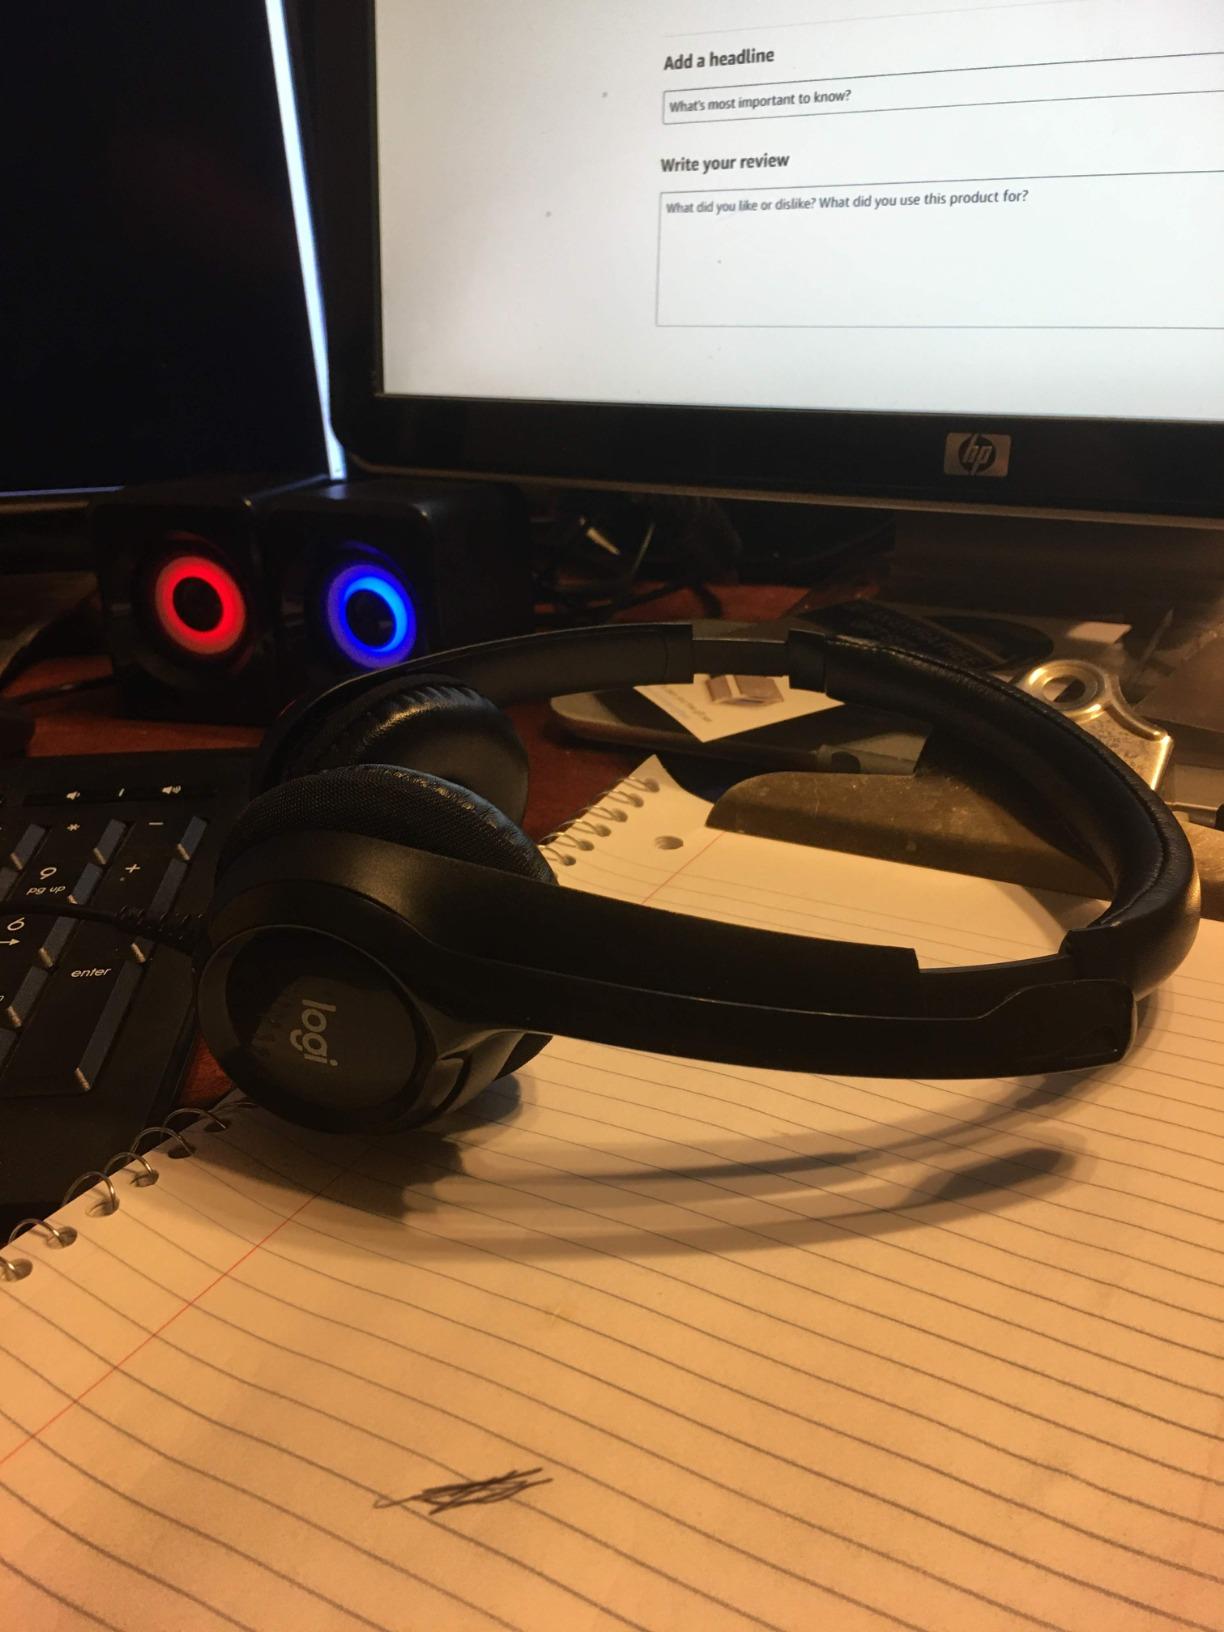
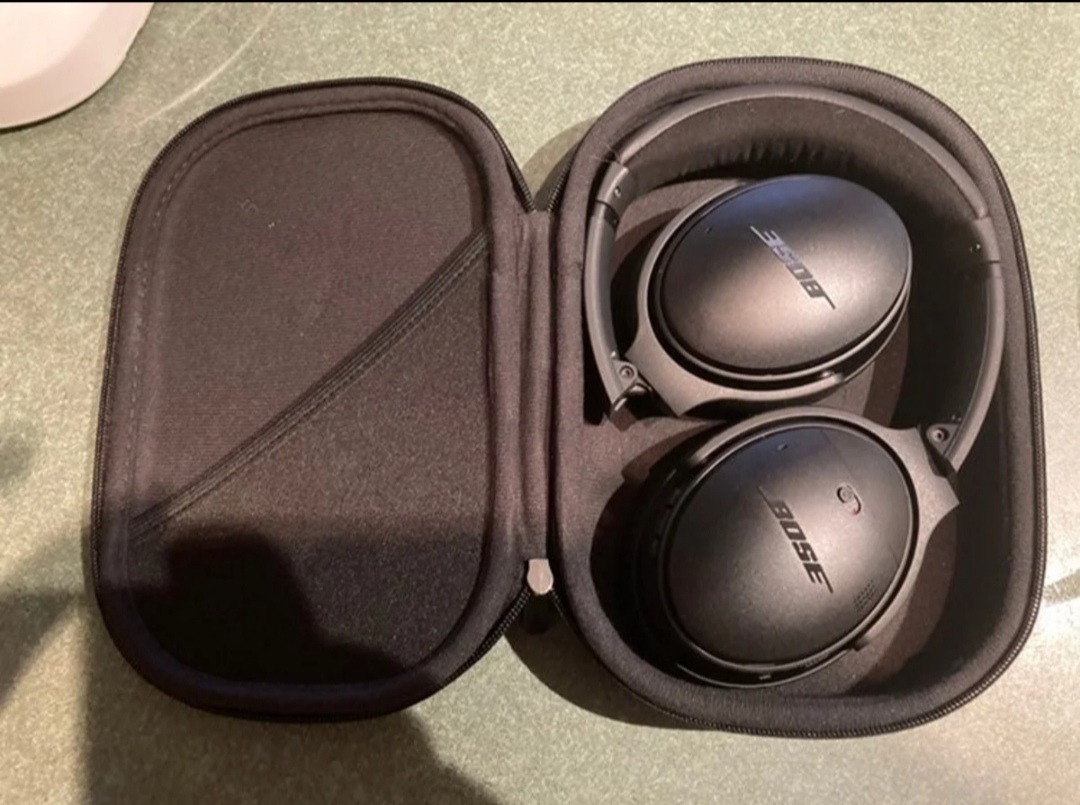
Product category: headphones
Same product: no